Gedion Timotheos

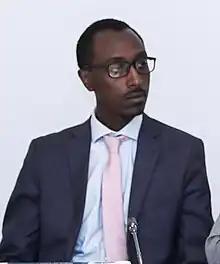
Timotheos in 2019

Gedion Timotheos (Amharic: ጌድዮን ቲሞጢዎስ; 1 January 1978) is an Ethiopian politician who is serving as Minister of Foreign Affairs since 18 October 2024 and Attorney General from 2 November 2021. He has served as Minister of Justice from 6 October 2021 until Hanna Arayaselassie succeeding his position in 2024, Timotheos previously was the Ethiopian Attorney General before the position again was renamed to the Minister of Justice.